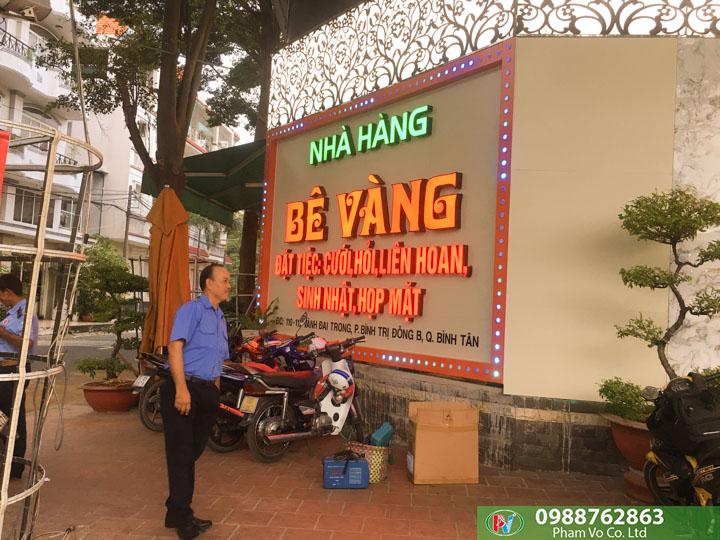
có một vài người đàn ông đang đứng ở trước nhà hàng